Estadio Sportivo Barracas

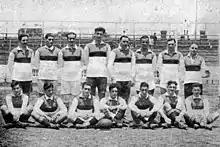
The stadium also hosted rugby union games. In the image, a team of Sportivo Barracas in 1929

Scottish club Motherwell played in Sportivo Barracas v. an Argentine combined on May 20, 1928. That same year, FC Barcelona was beat by the Argentina national team by 3–1 in the venue. Italian team Torino was other European club that played at the stadium.